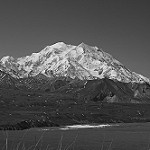
Label: B & W